Seasonal human migration

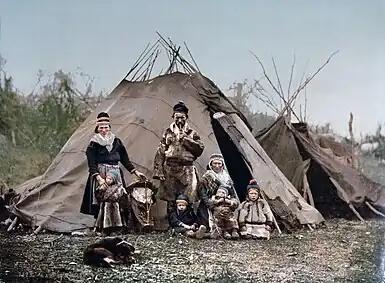
A Sami family in 1896

Seasonal human migration is the movement of people from one place or another on a seasonal basis. It occurs most commonly due to seasonal shifts in demand for labor. It includes migrations such as moving sheep or cattle to higher elevations during summer to escape the heat and find more forage. Human labor often moves with fruit harvest or to other crops that require manual picking.